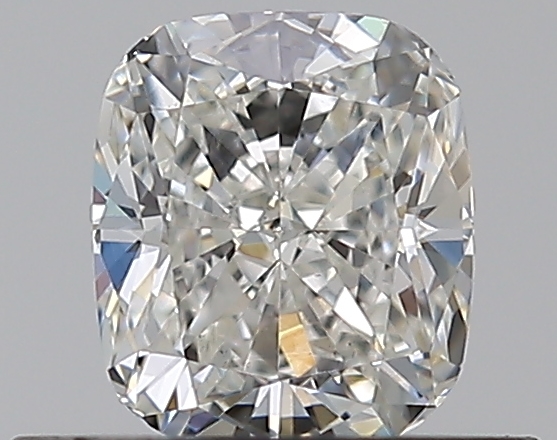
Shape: cushion
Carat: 0.52
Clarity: VS2
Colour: G
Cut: EX
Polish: EX
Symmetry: VG
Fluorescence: N
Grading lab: GIA
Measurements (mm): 4.91 x 4.24 x 2.92